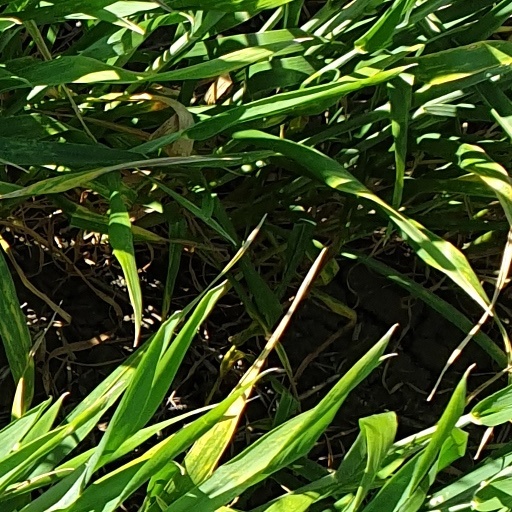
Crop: wheat